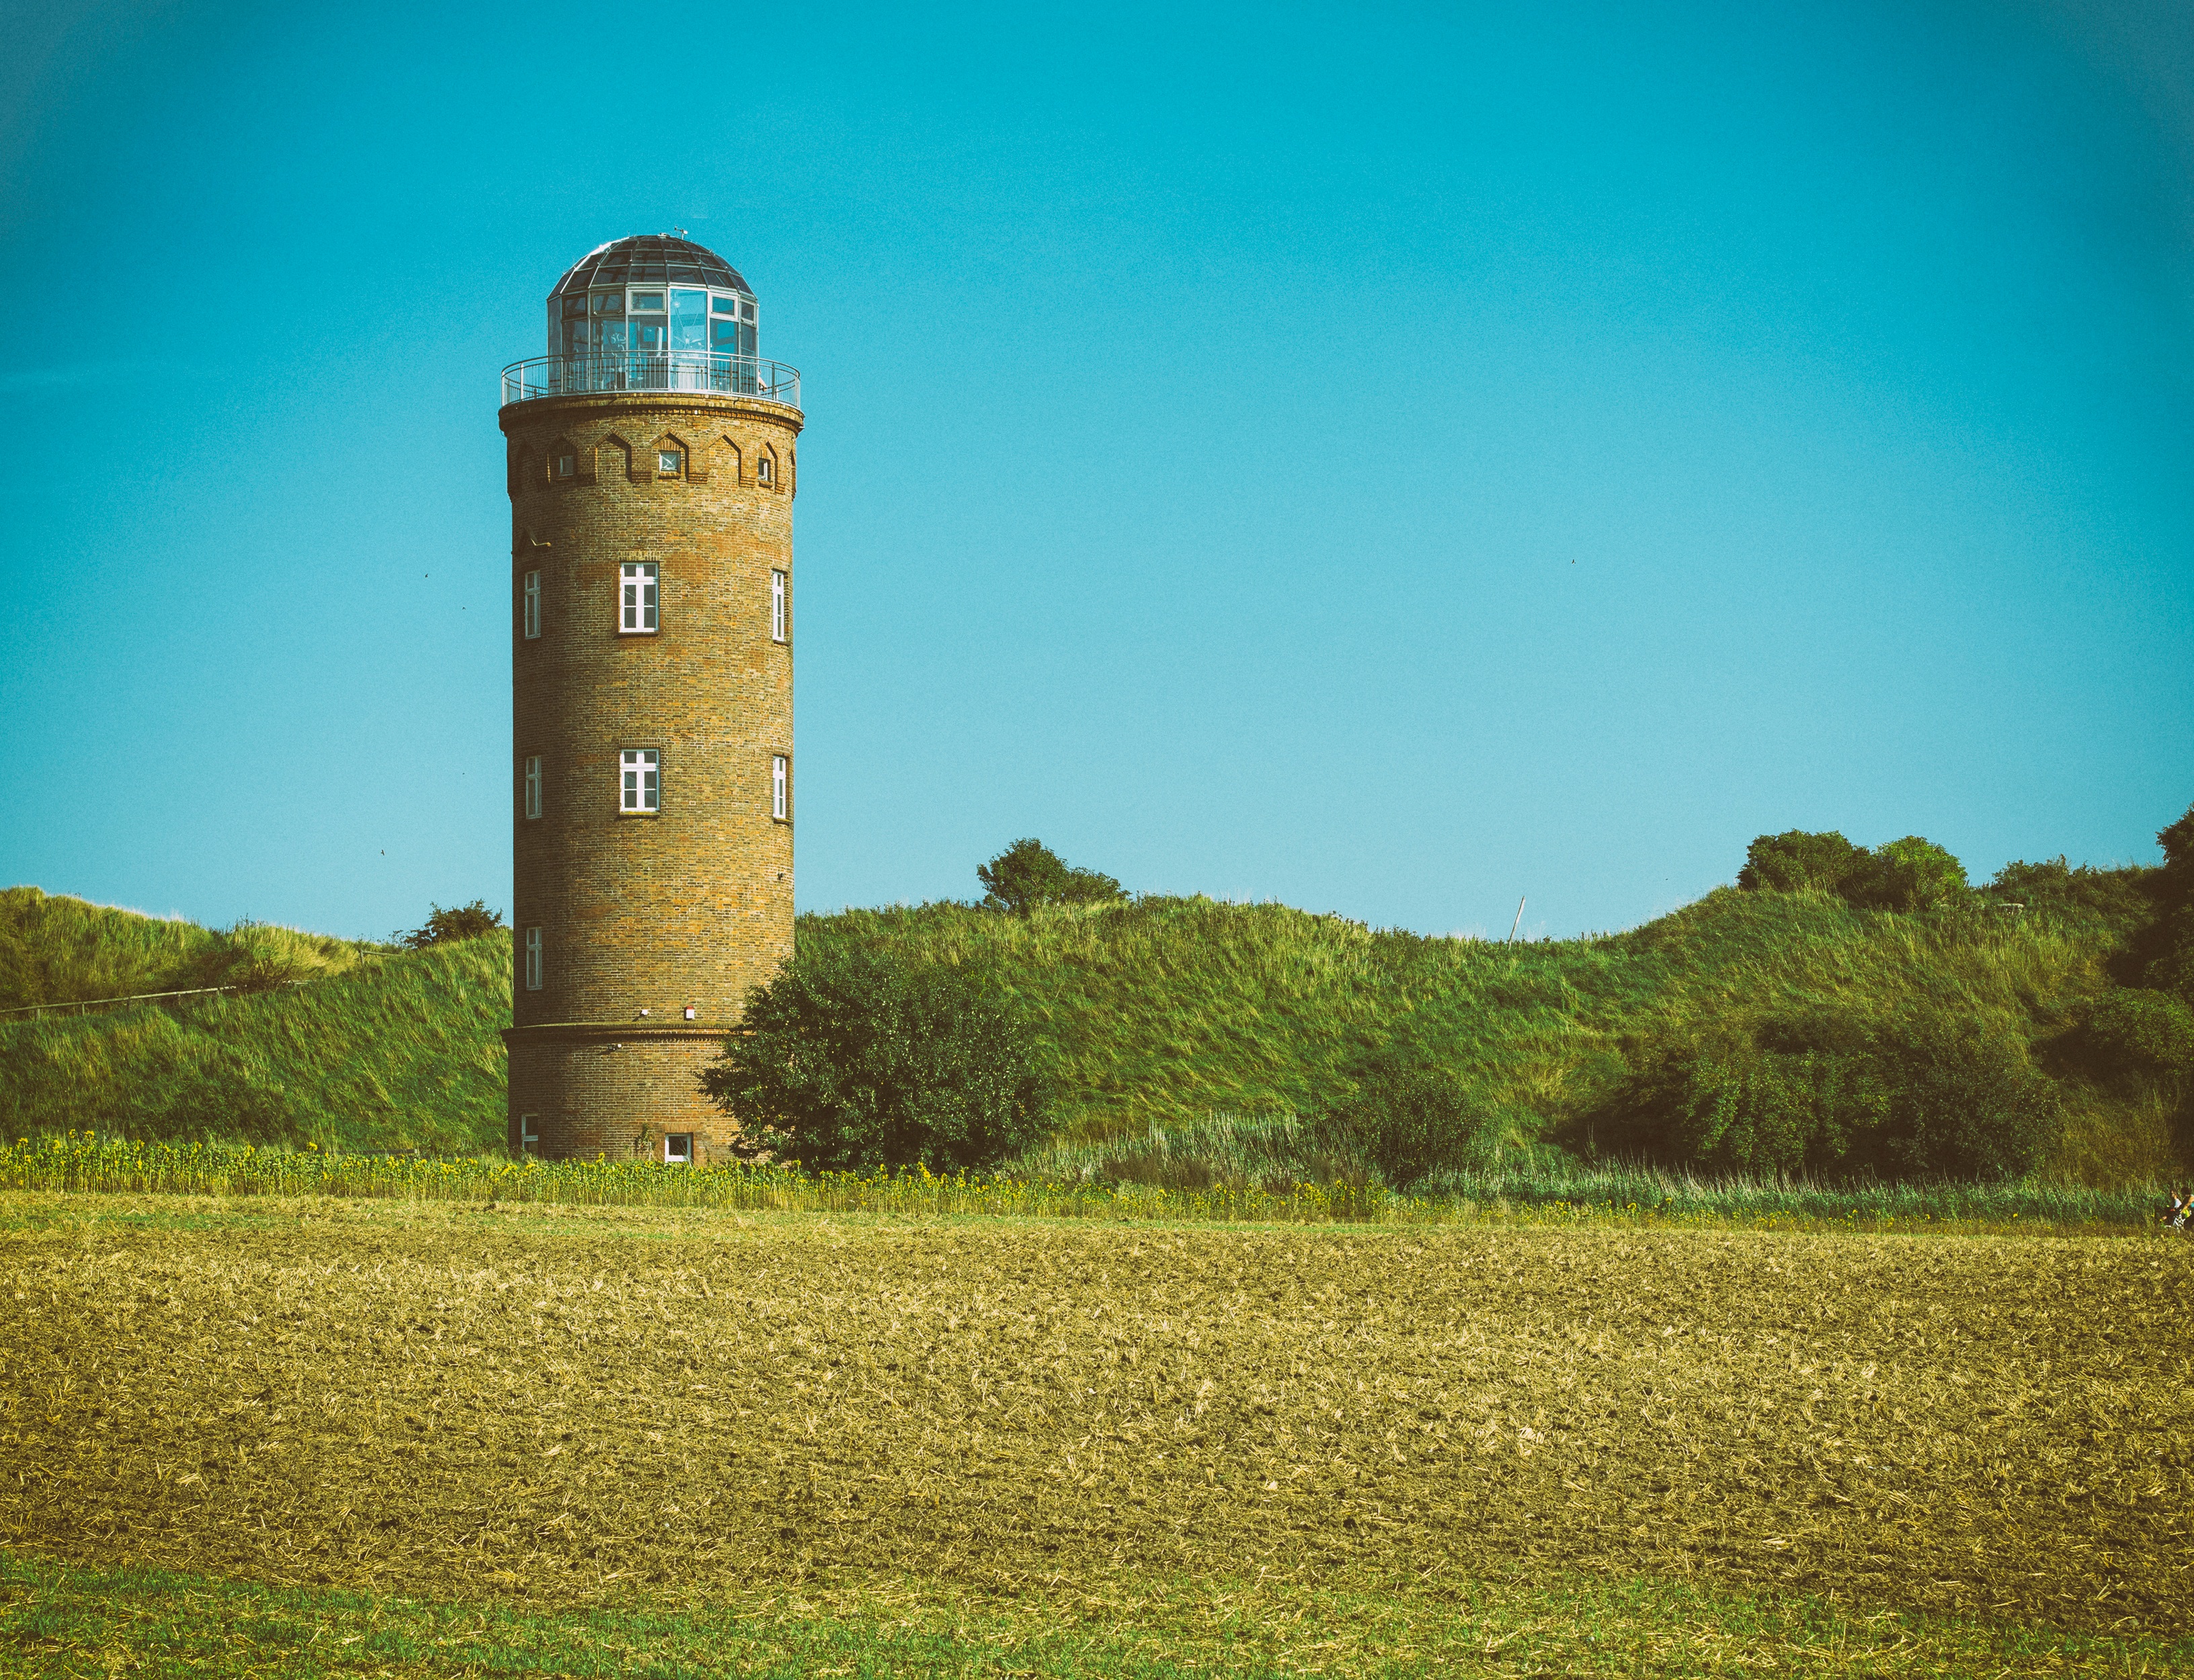
coast, lighthouse, field, farm, meadow, prairie, hill, tower, grassland, rural area